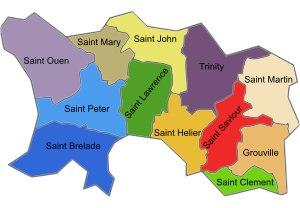
Les paroisses sont les subdivisions administratives des îles Anglo-Normandes.